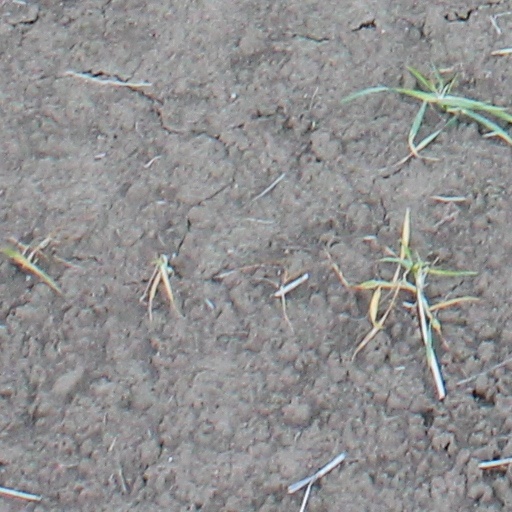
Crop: wheat